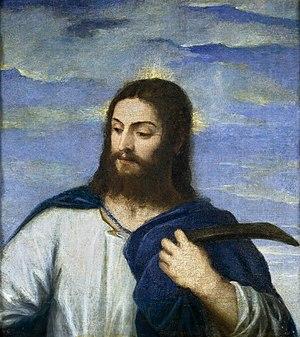
Tiziano Vecellio, Tiziano Vecelli ou Tiziano da Cador, plus communément appelé Titien ou le Titien en français, né vers 1488 à Pieve di Cadore, mort le 27 août 1576 à Venise, est un peintre et graveur italien de l'école vénitienne, auteur d'une importante œuvre picturale. Il est considéré comme un des plus grands portraitistes de cette époque, notamment grâce à son habileté à faire ressortir les traits de caractère des personnages.